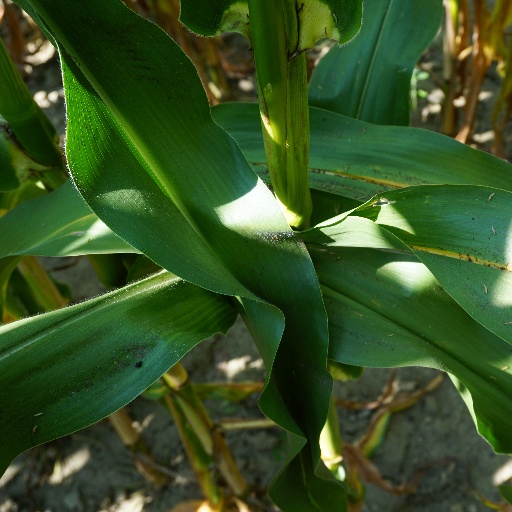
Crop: maize; corn